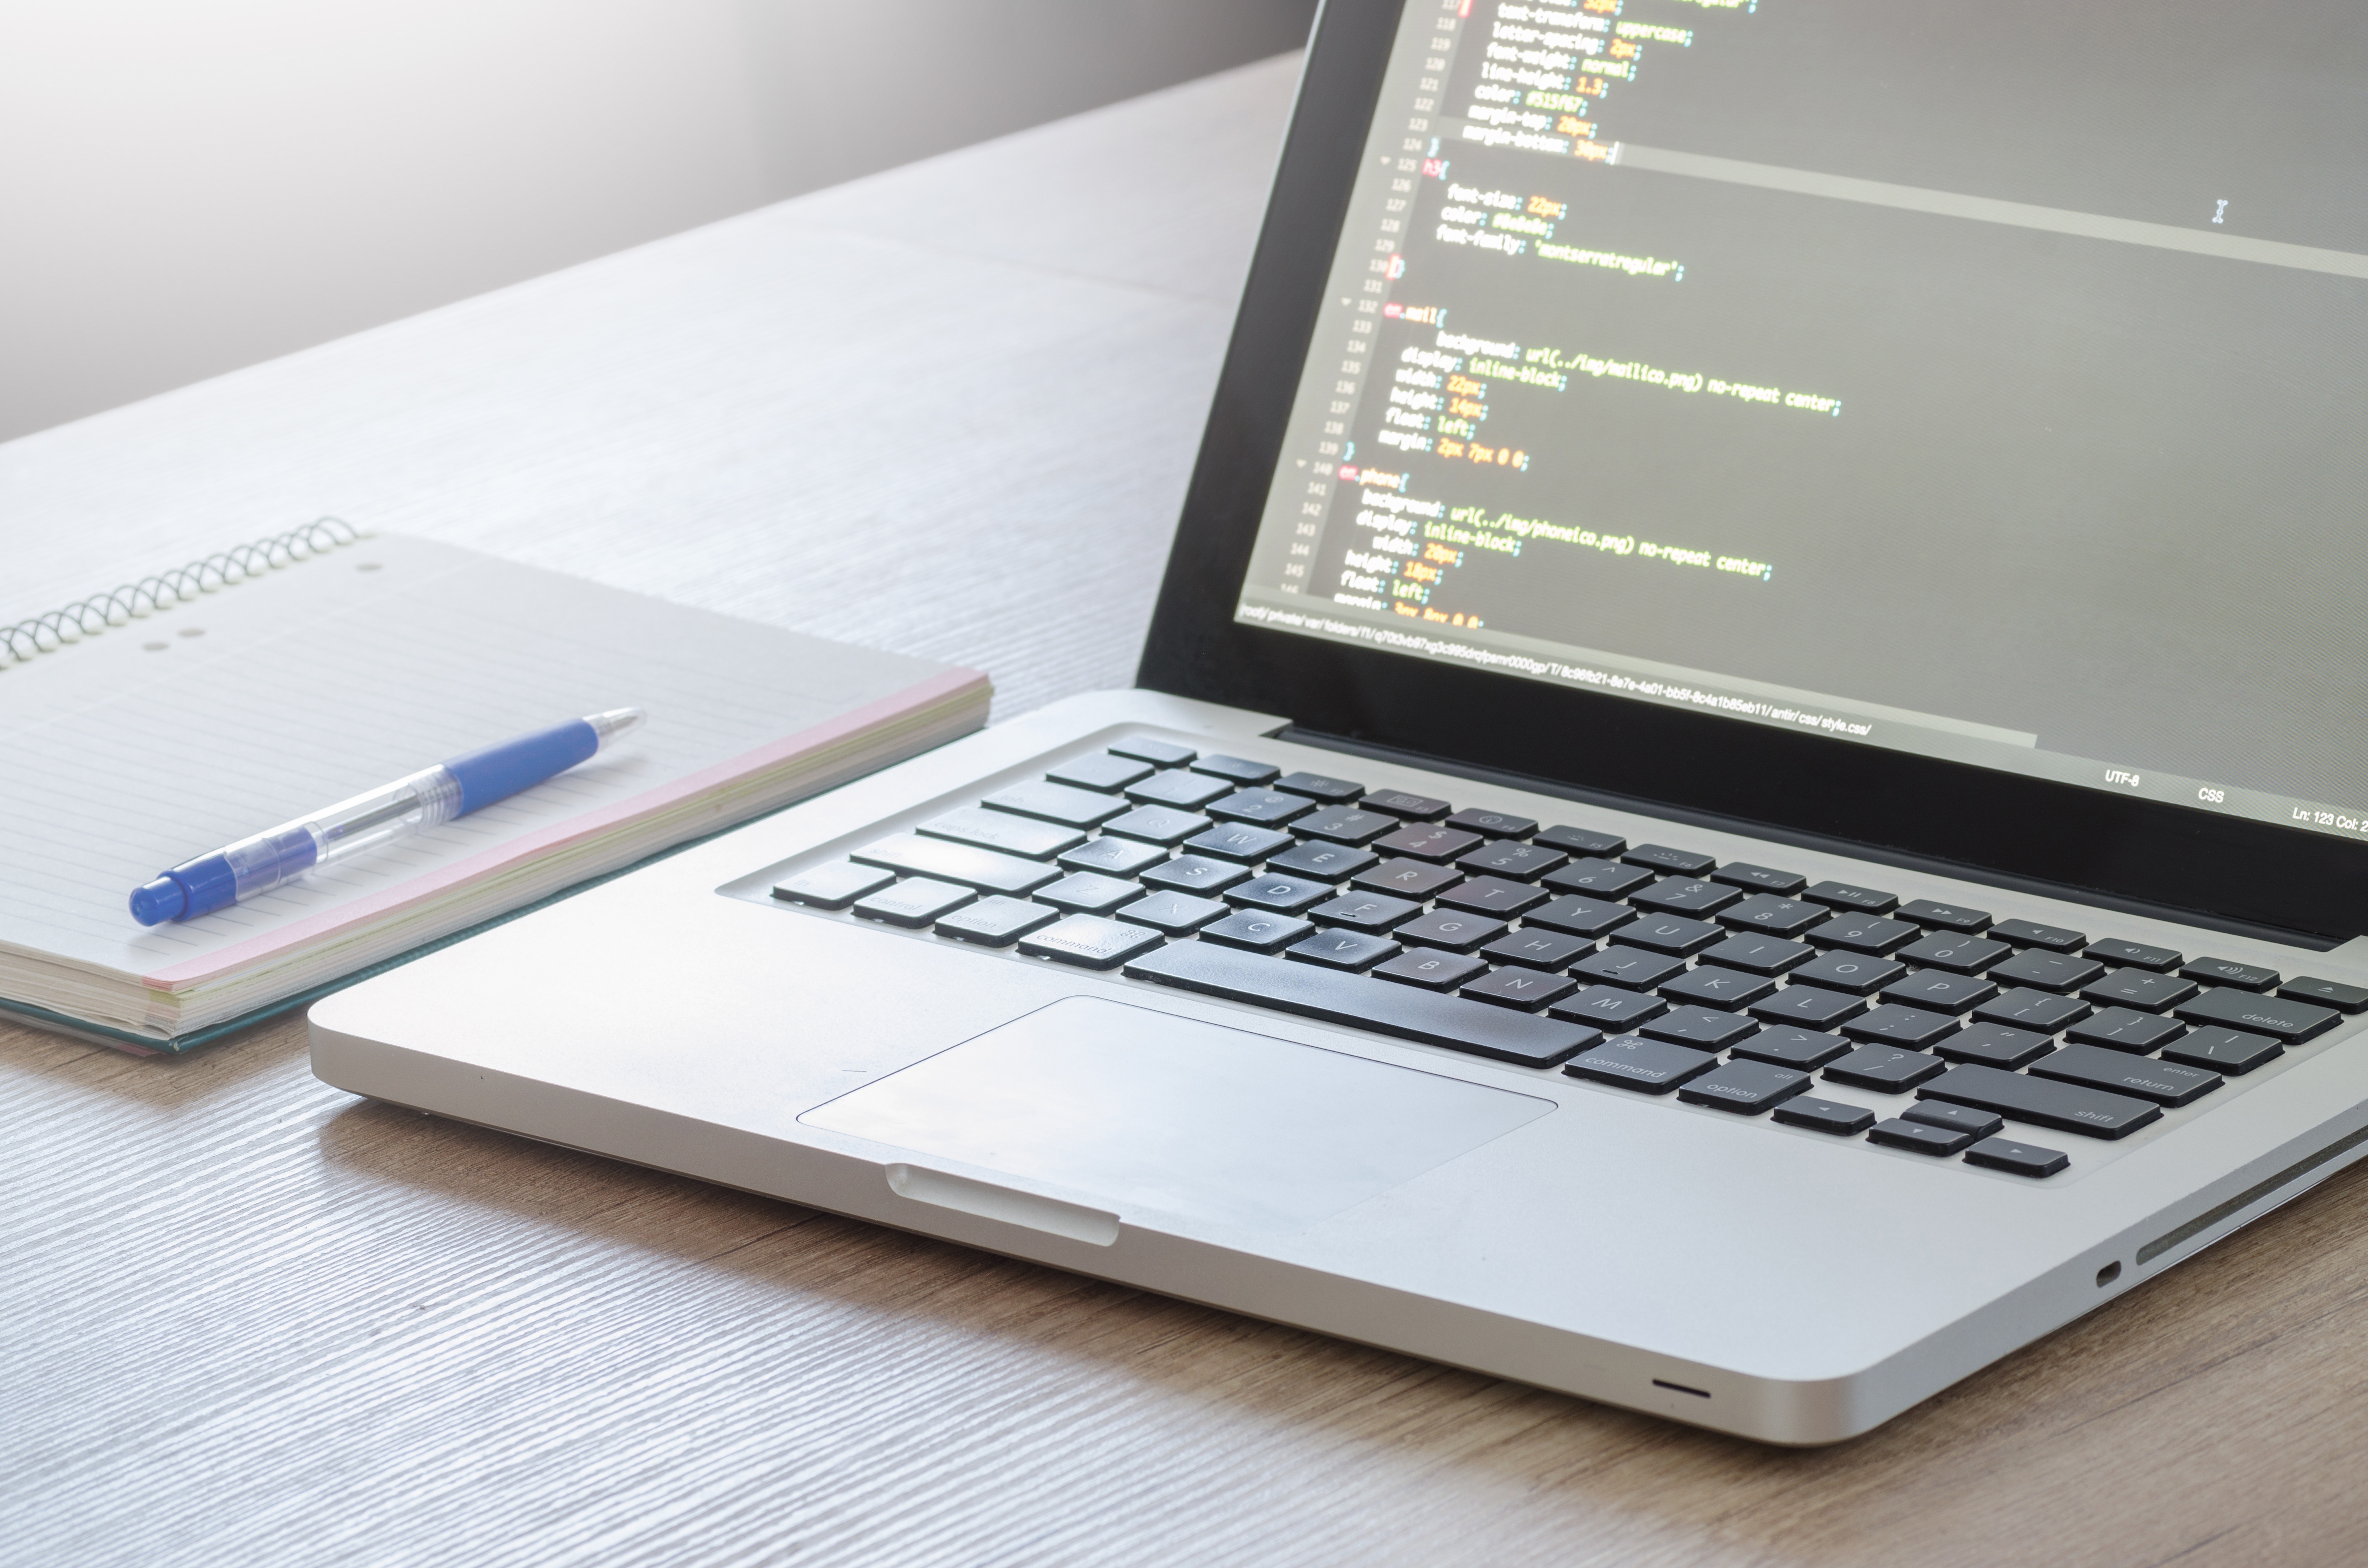
laptop, netbook, electronic device, technology, personal computer, computer, touchpad, space bar, gadget, computer keyboard, input device